List of English football first tier top scorers

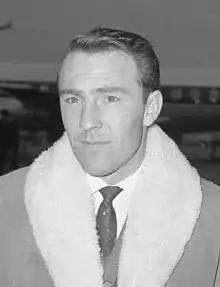
All time record goal scorer Jimmy Greaves who scored 357 goals in 516 matches. He is the record holder of top scorer awards with six and record league goalscorer for Tottenham Hotspur still, with 220.

Coventry City and Stoke City are the only clubs with top league scorers whose teams have never finished in the top three.